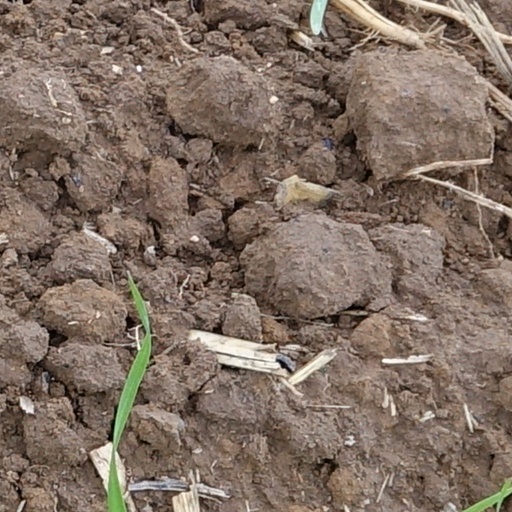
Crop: wheat